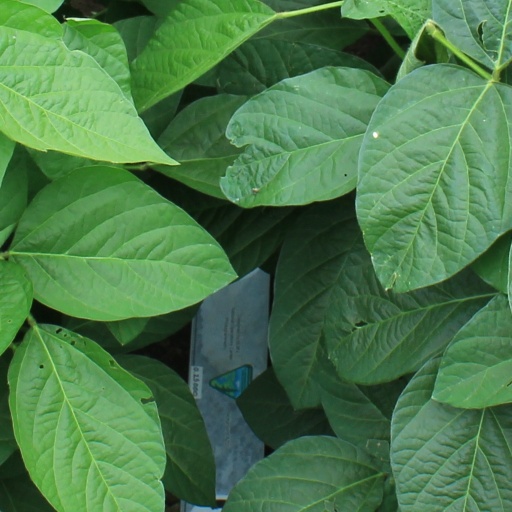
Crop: soybean